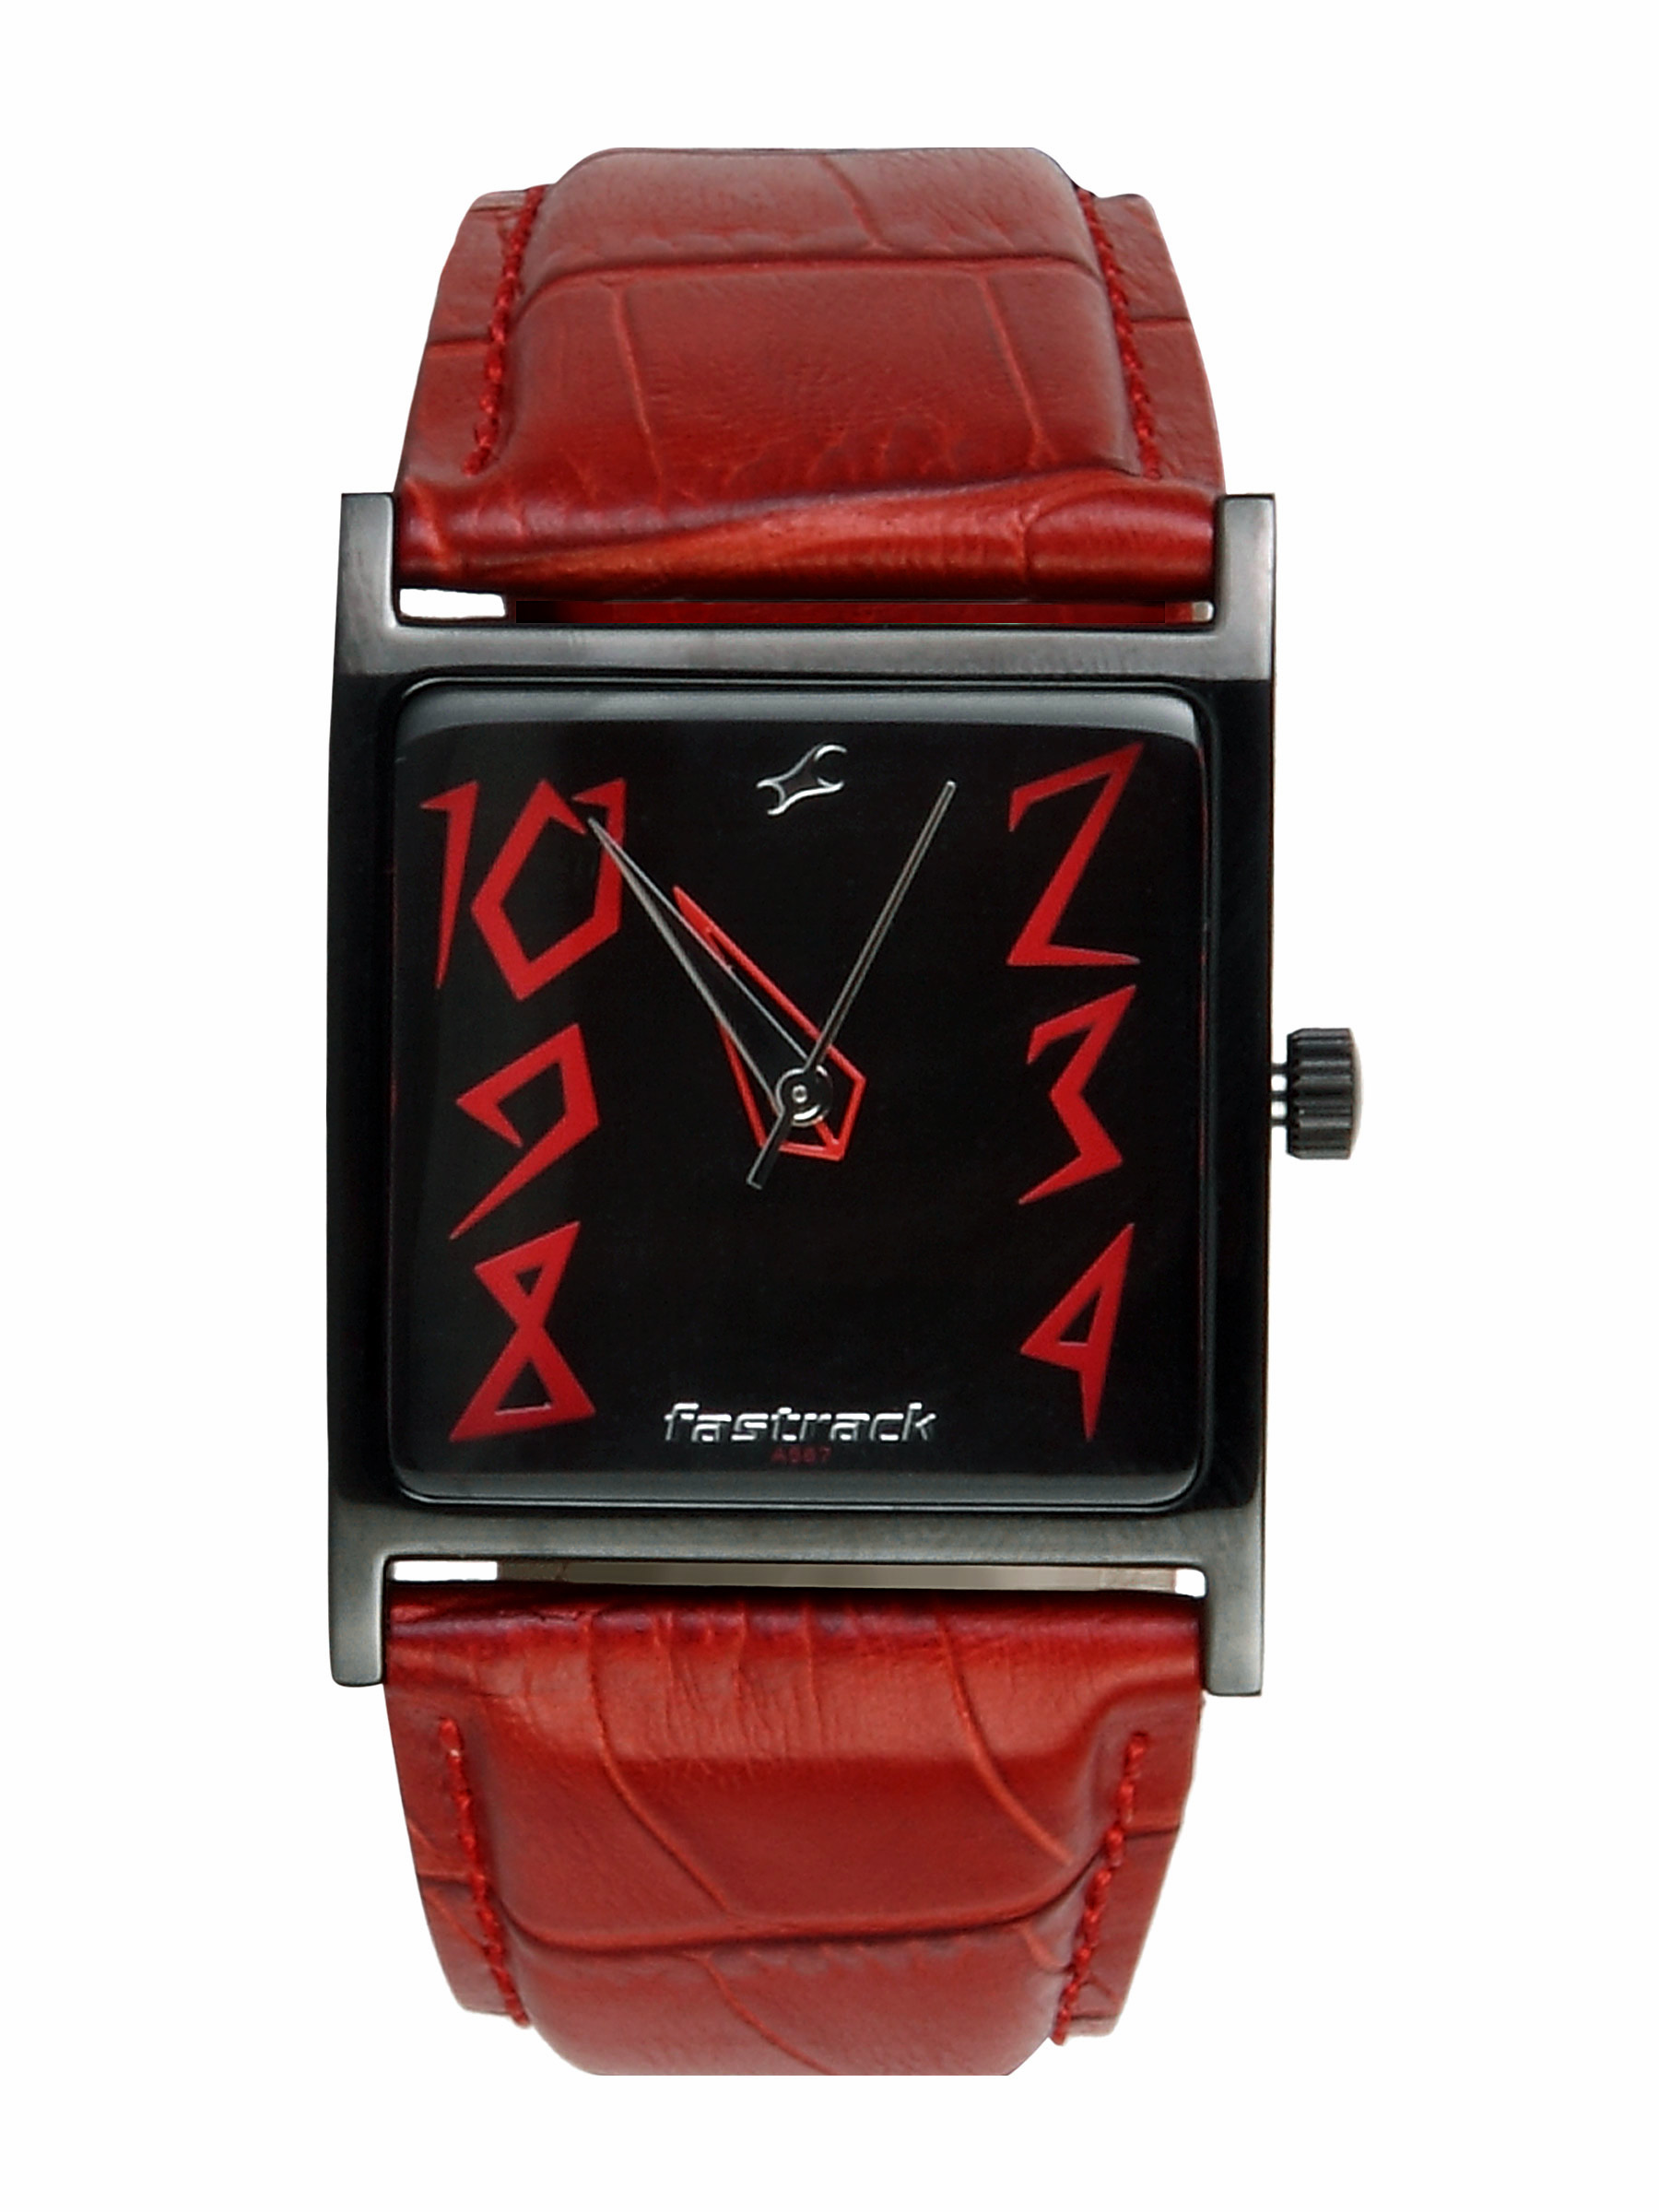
Fastrack Women Funky Digits Black Watches
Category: Accessories / Watches / Watches
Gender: Women
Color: Black
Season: Winter 2016
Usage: Casual